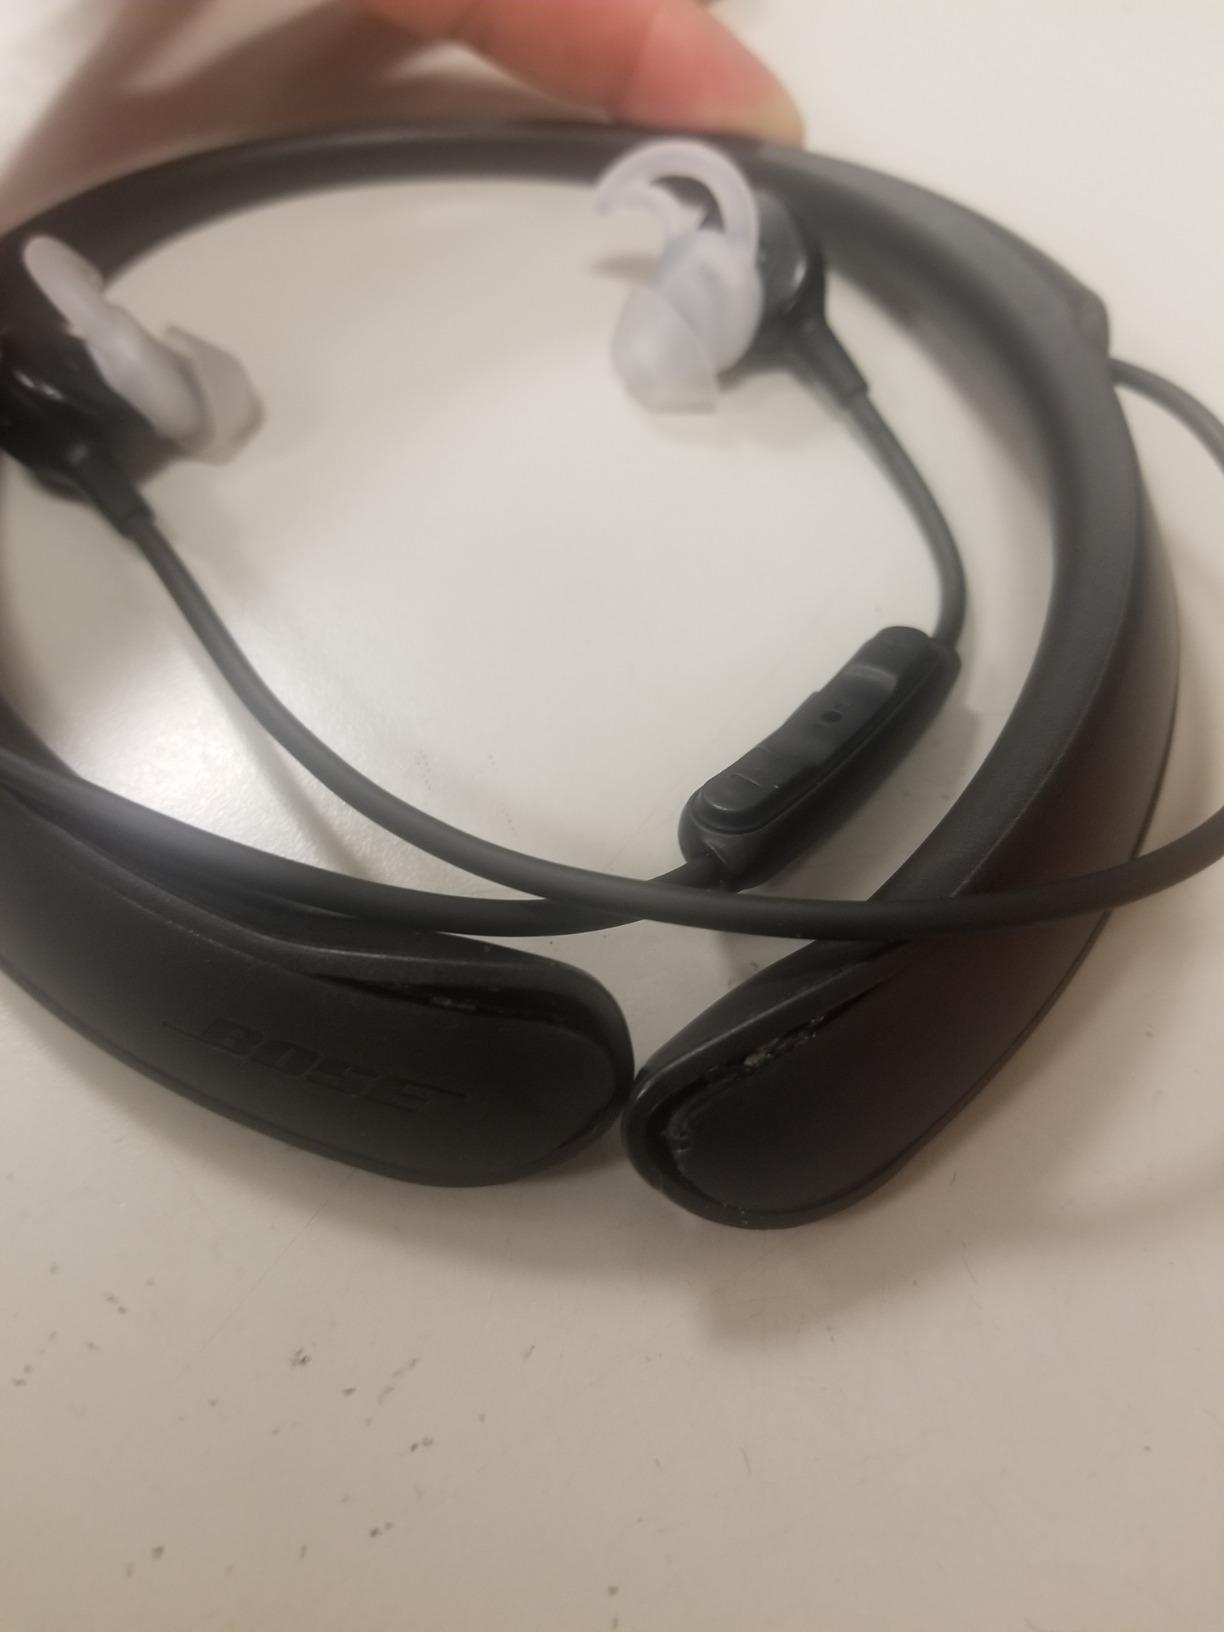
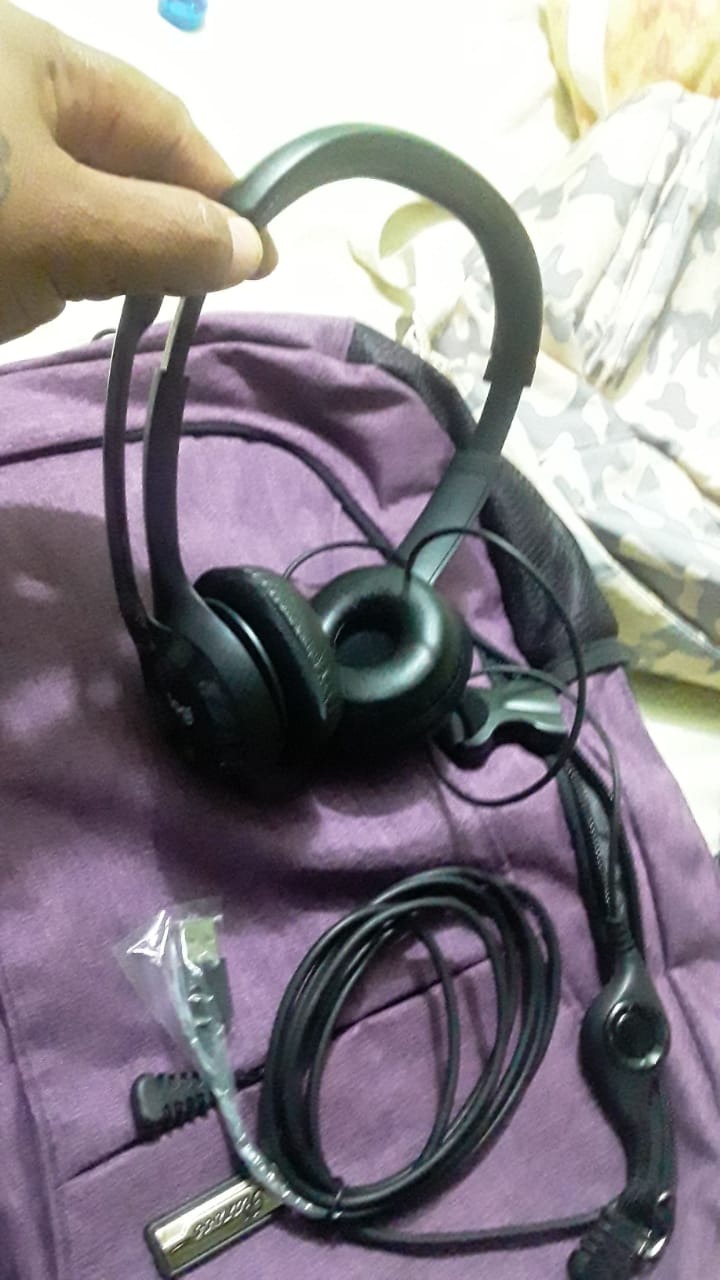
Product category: headphones
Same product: no